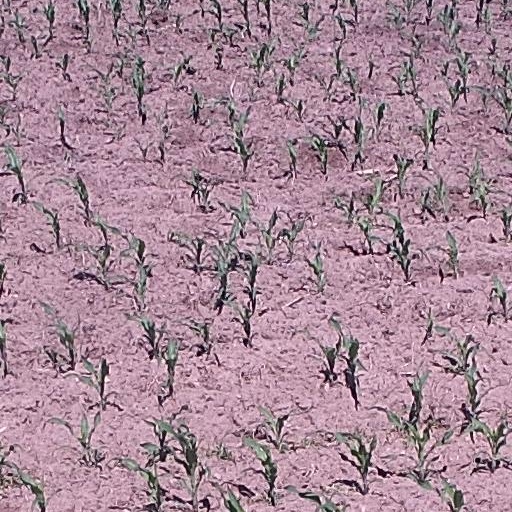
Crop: maize; corn